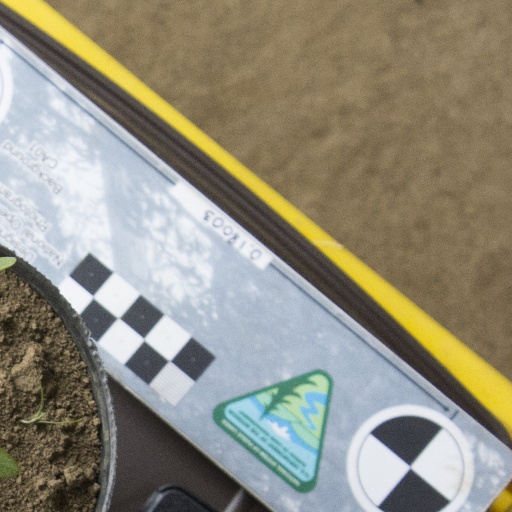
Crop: soybean